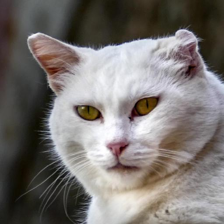
Label: animals